Budget Control Act of 2011

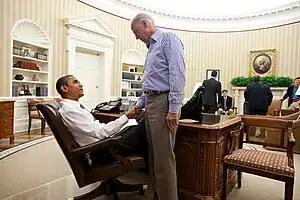
Vice President Biden shook hands and congratulated President Obama immediately after a call between the president and Speaker Boehner in which they reached a deal for the Budget Control Act, July 31, 2011.

The bill was the final chance in a series of proposals to resolve the 2011 United States debt-ceiling crisis, which featured bitter divisions between the parties and also pronounced splits within them. Earlier ideas included the Obama-Boehner $4 trillion "Grand Bargain", the House Republican Cut, Cap and Balance Act, and the McConnell-Reid "Plan B" fallback. All eventually failed to gain enough general political or specific Congressional support to move into law, as the midnight August 2, 2011, deadline for an unprecedented U.S. sovereign default drew nearer and nearer.